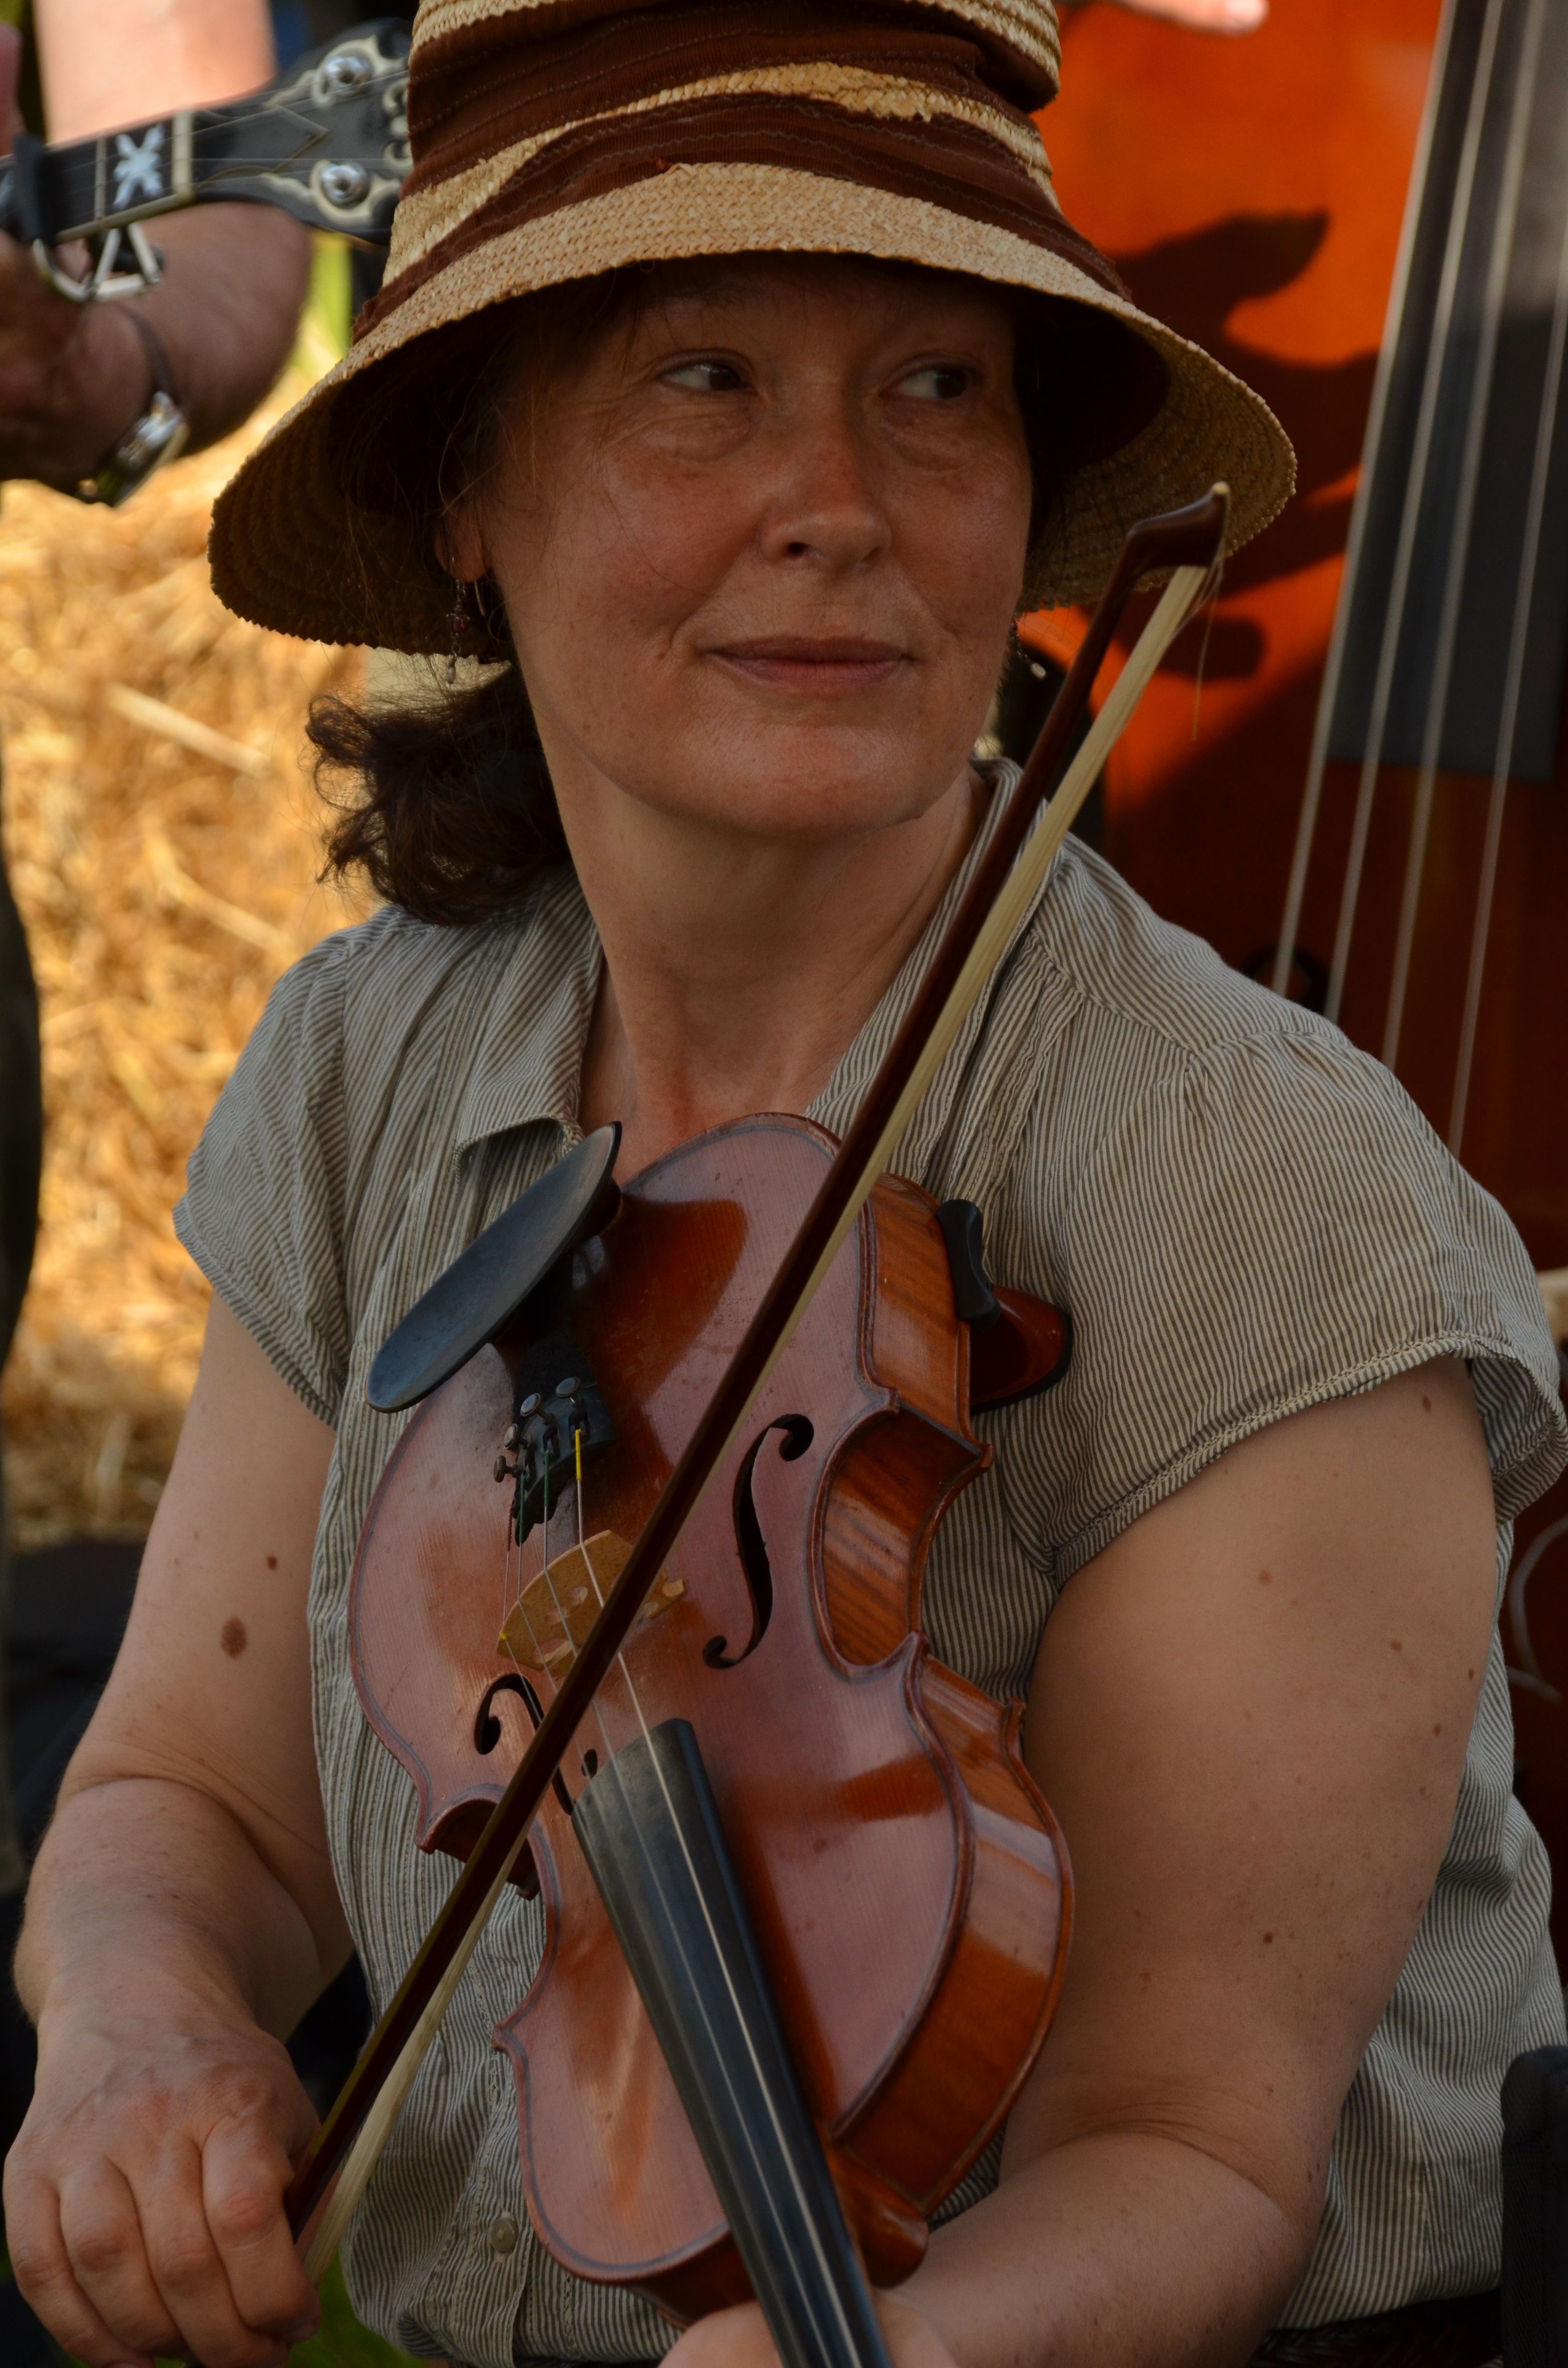
person, music, people, instrument, musician, musical instrument, violin, sound, fiddle, string instrument, bowed string instrument, violin family